Euphorbia maculata

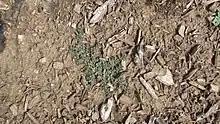
Prostrate spurge growing on disturbed soil

It grows in sunny locations and a variety of soils, and functions as a pioneer species in ecological succession. The sap of this plant is a mild skin irritant and can cause a rash in some people. The milky sap of plants in genus "Euphorbia" is poisonous and considered carcinogenic.